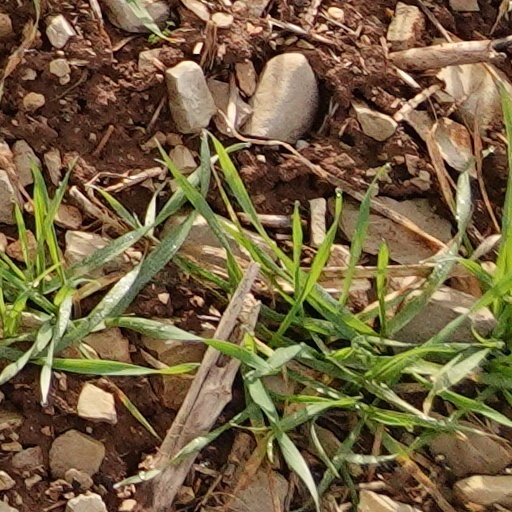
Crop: wheat